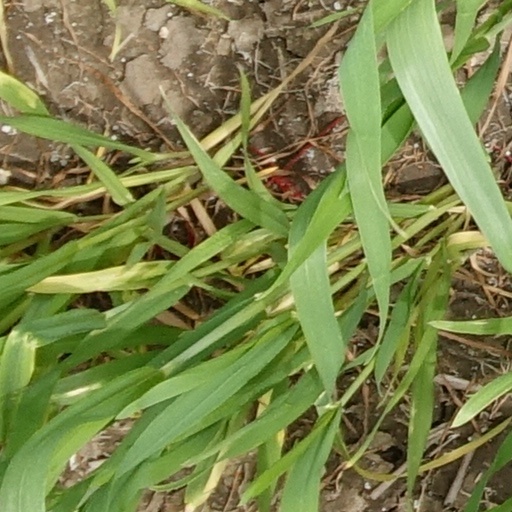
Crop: wheat